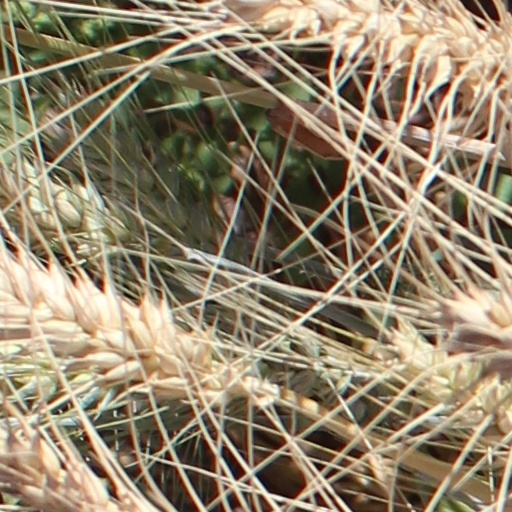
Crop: wheat